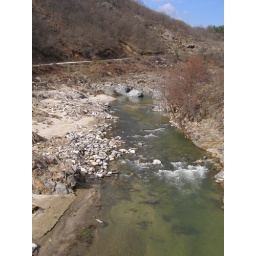
The bed of the Kosynthos river in the north of Xanthi.